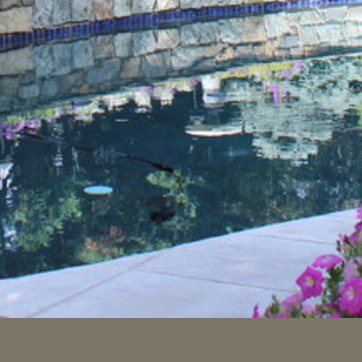
Material: water